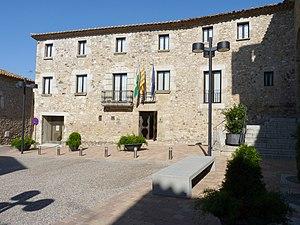
Hôtel de ville, Capmany (Haut-Ampurdan, Gérone, Catalogne, Espagne) Català: Ajuntament, Capmany (Alt Ampordà, Girona, Catalunya, Espanya) Español: Ayuntamiento, Capmany (Alt Ampordan, Girona, Cataluña, España)